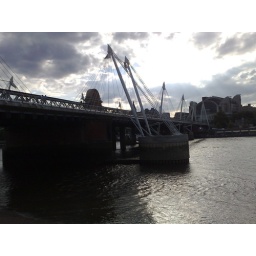
The millennium / Hungerford bridge over the river Thames in London